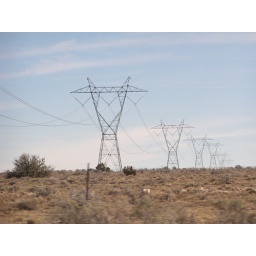
Taken in 2004, from inside a moving car whilst on a road trip in USA